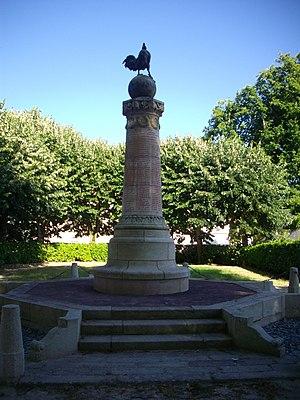
Promenade dite ""Le Mail"" à Josselin‎ (Morbihan, France)
Le Mail est une promenade de Josselin dans le Morbihan.